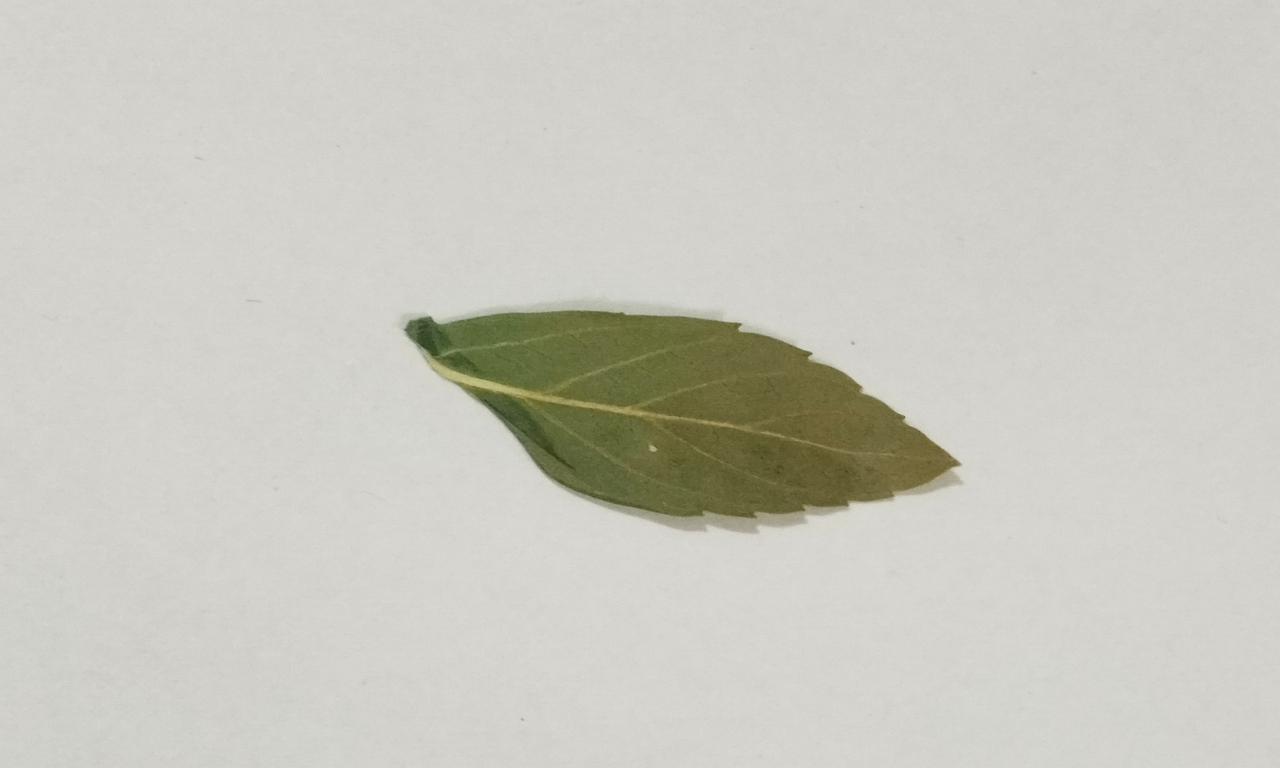
Label: Dried